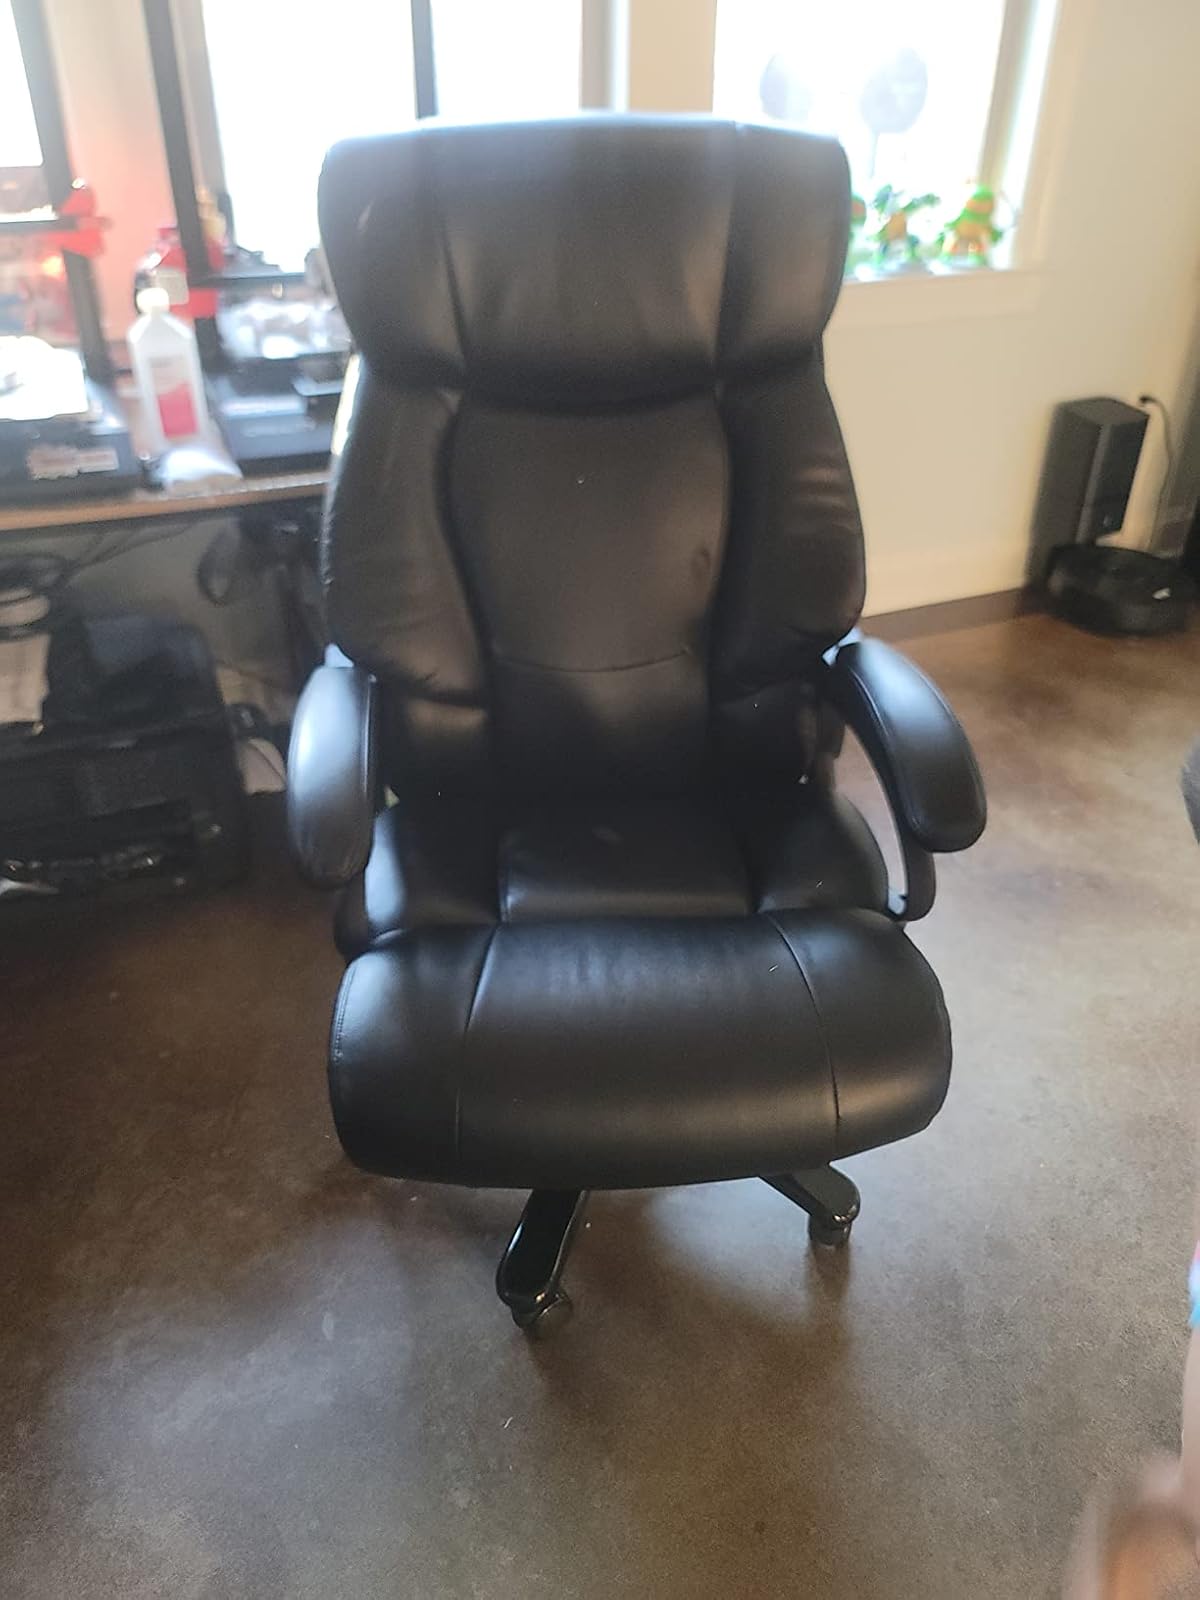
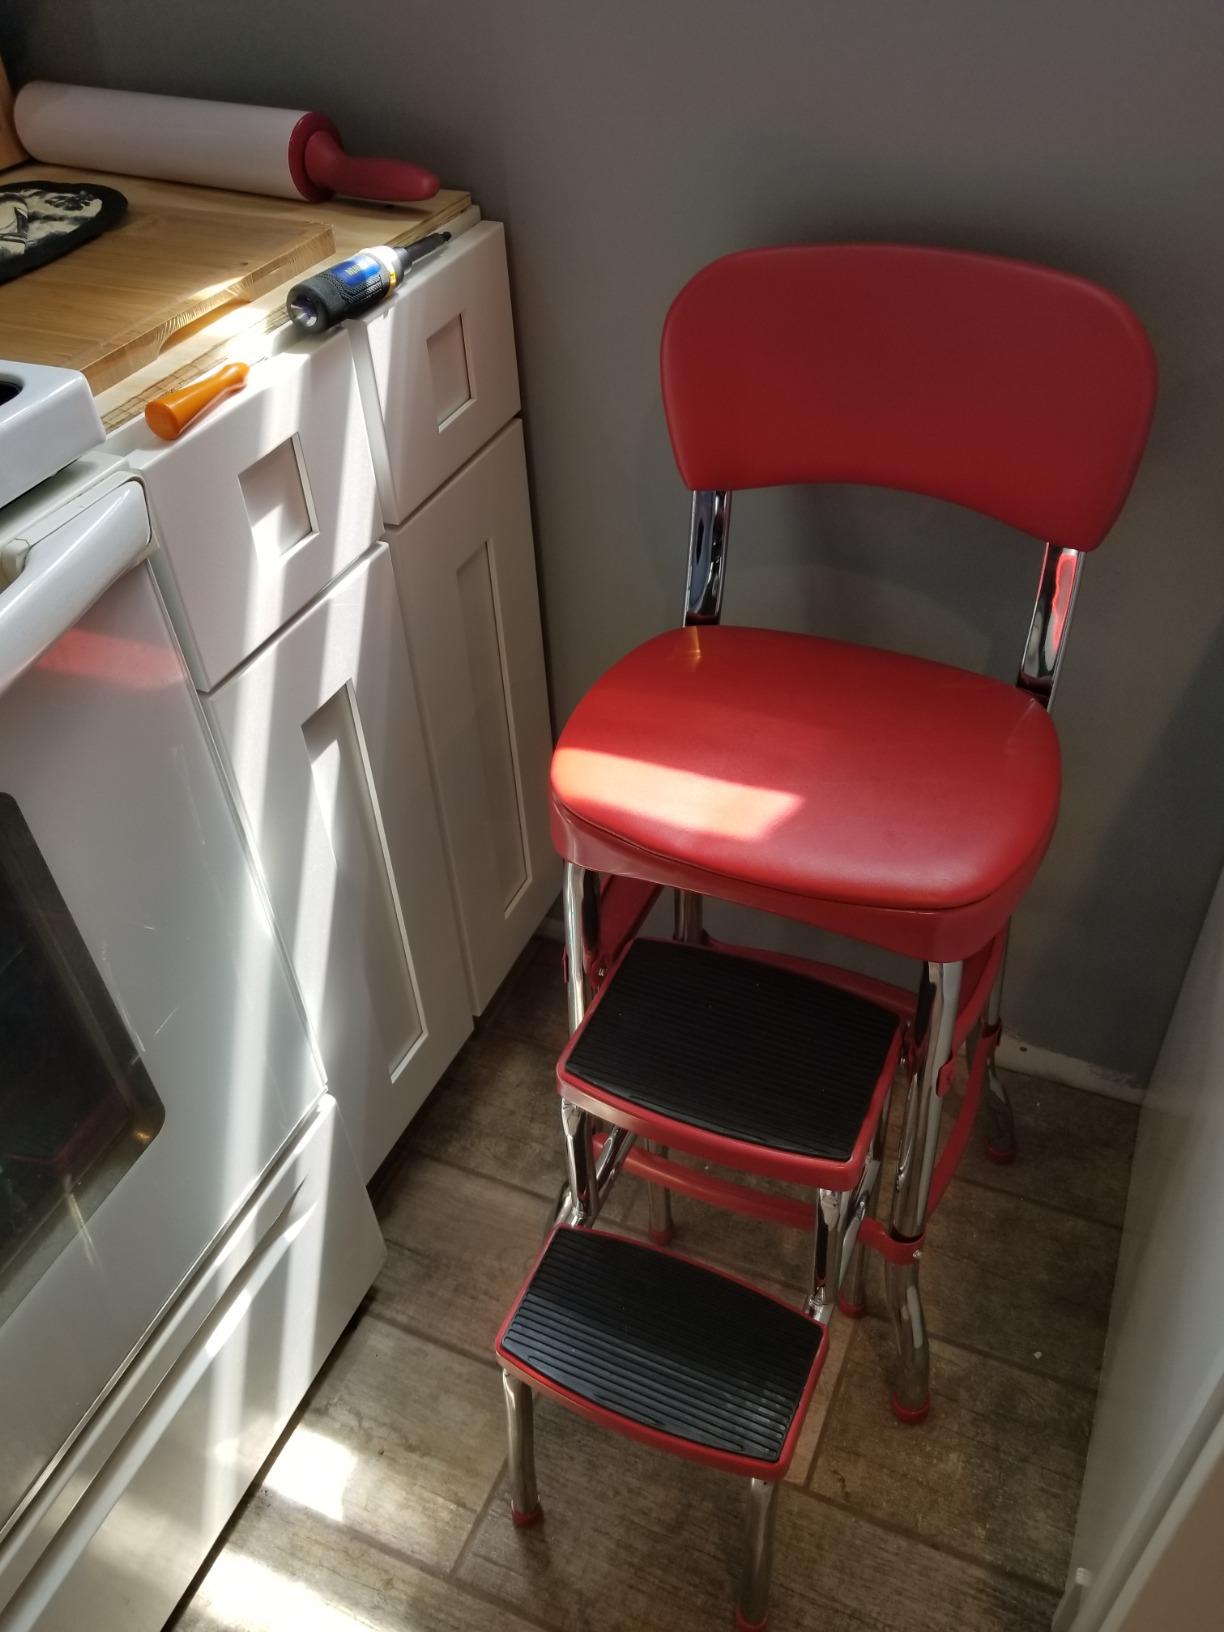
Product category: items_chair
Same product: no